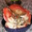
Label: cra